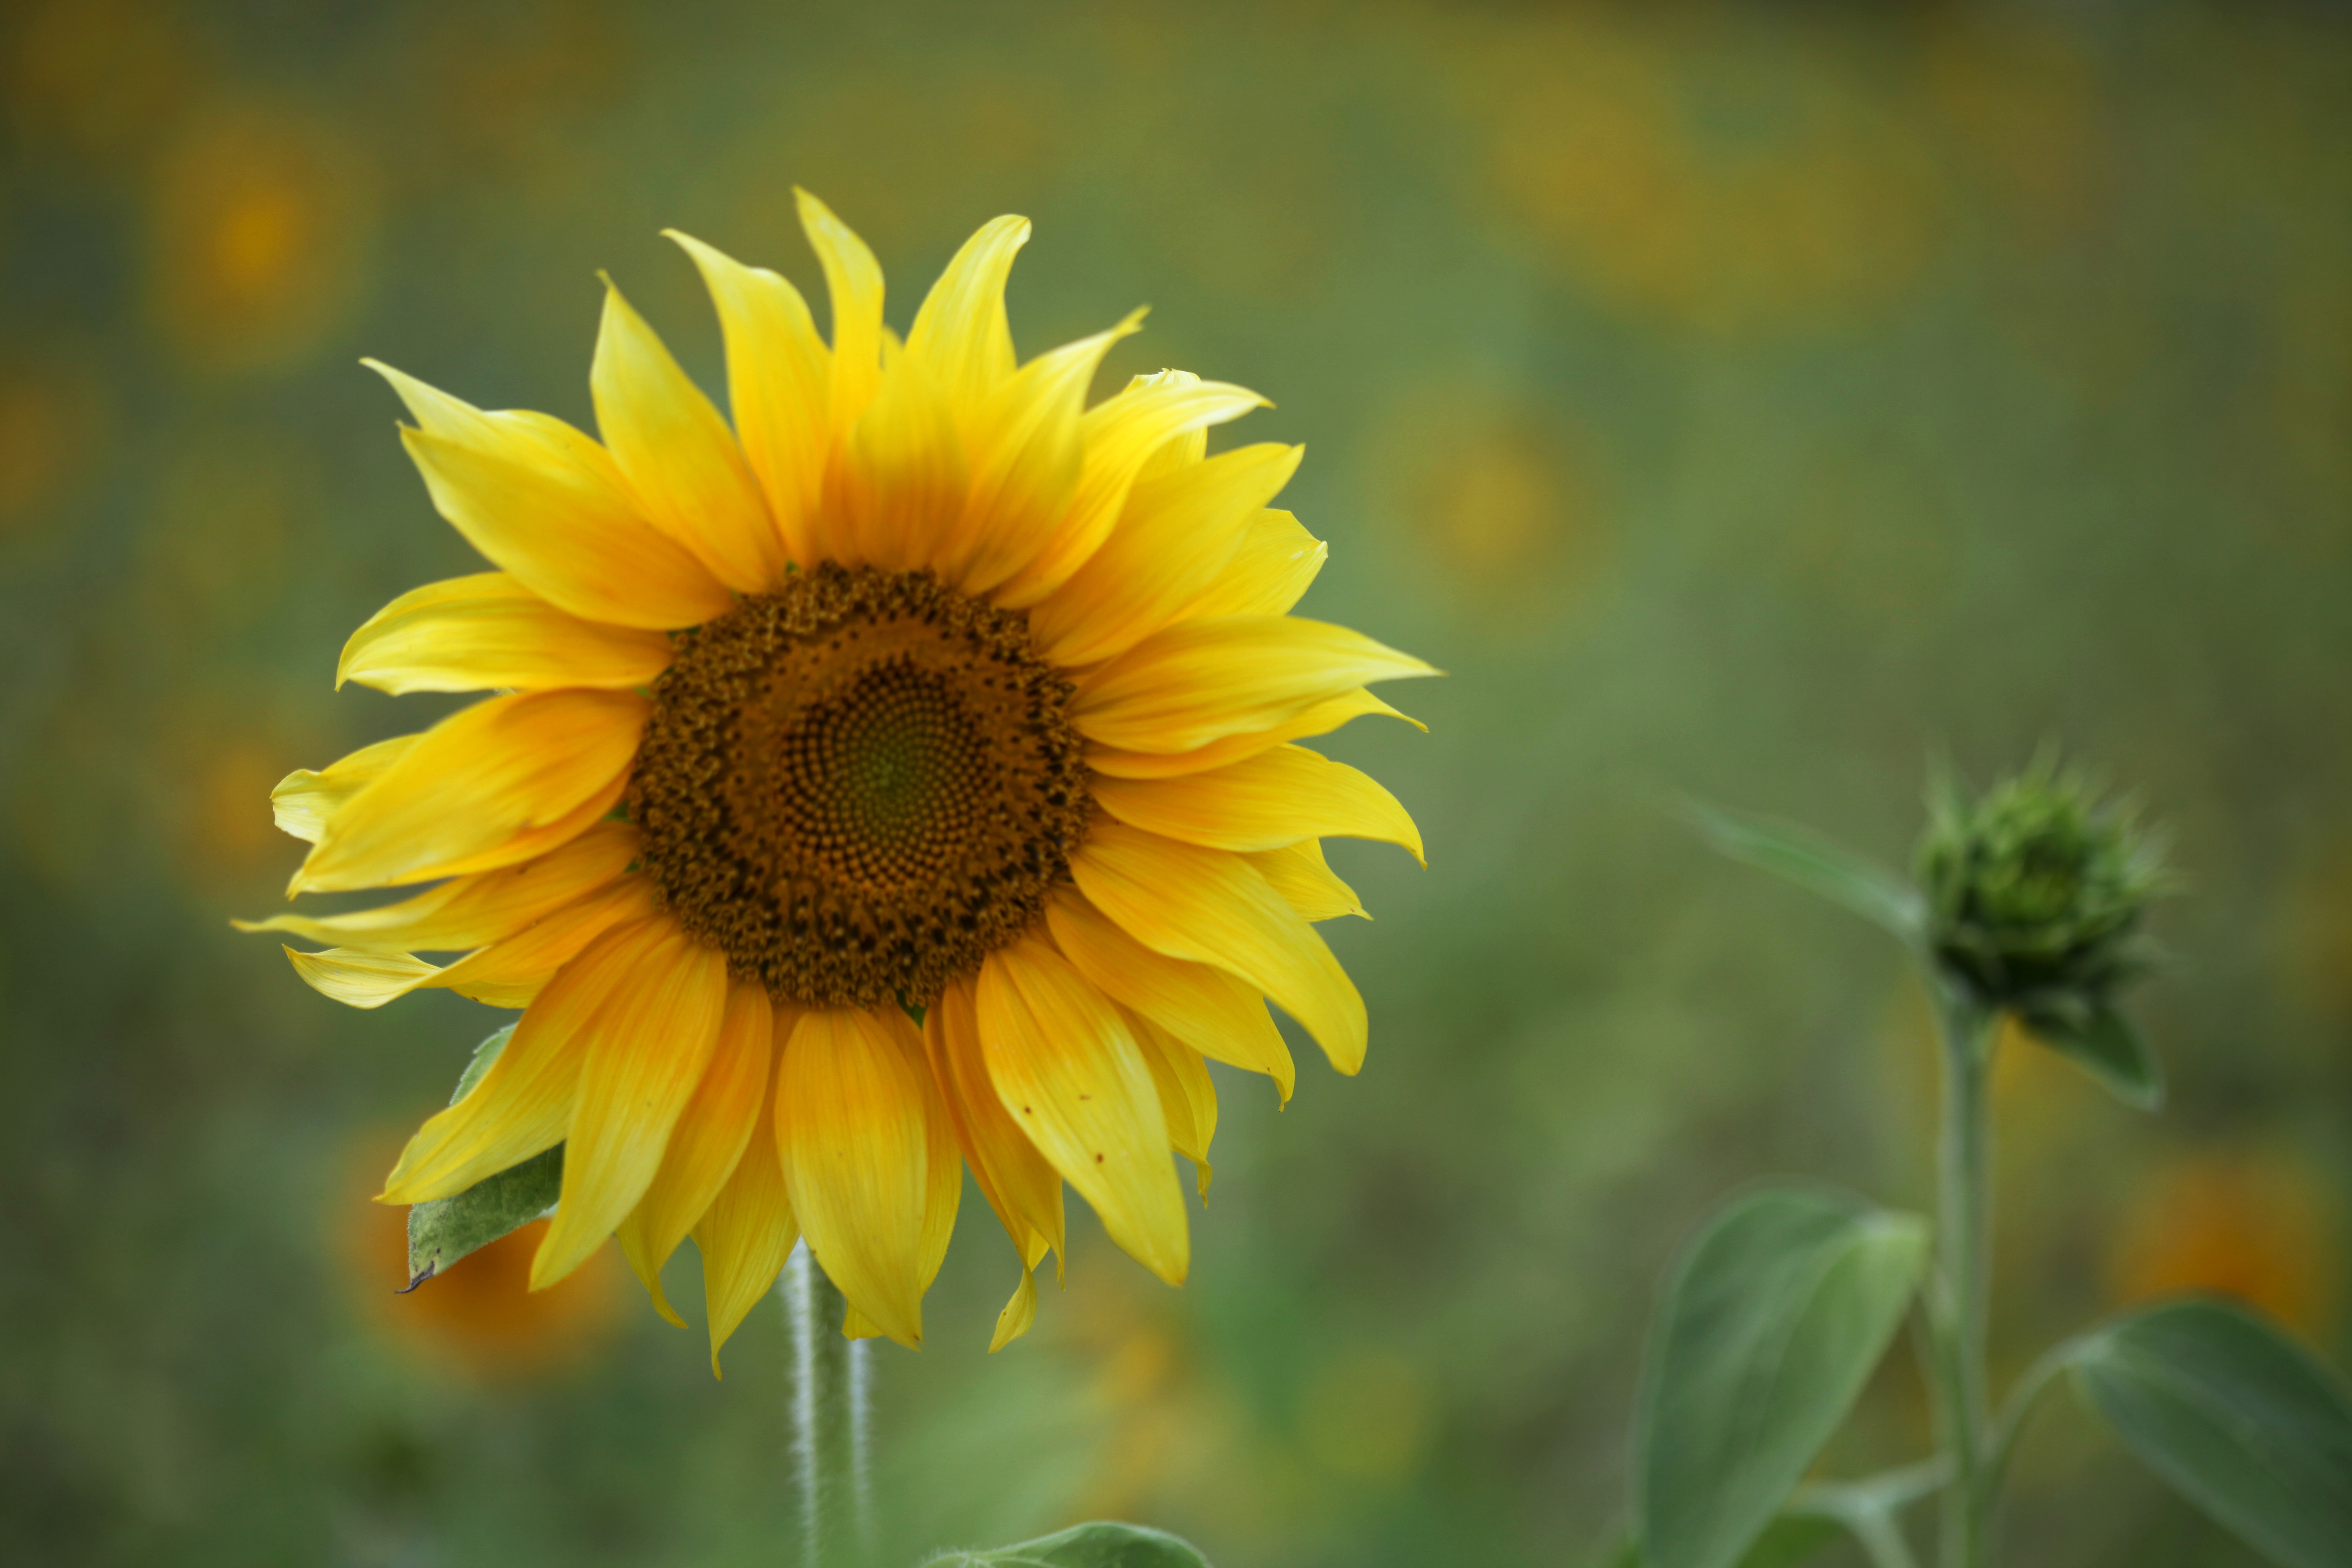
nature, plant, field, sunlight, flower, petal, floral, spring, botany, yellow, garden, flora, sunflower, wildflower, close up, macro photography, flowering plant, daisy family, plant stem, land plant, royalty free images